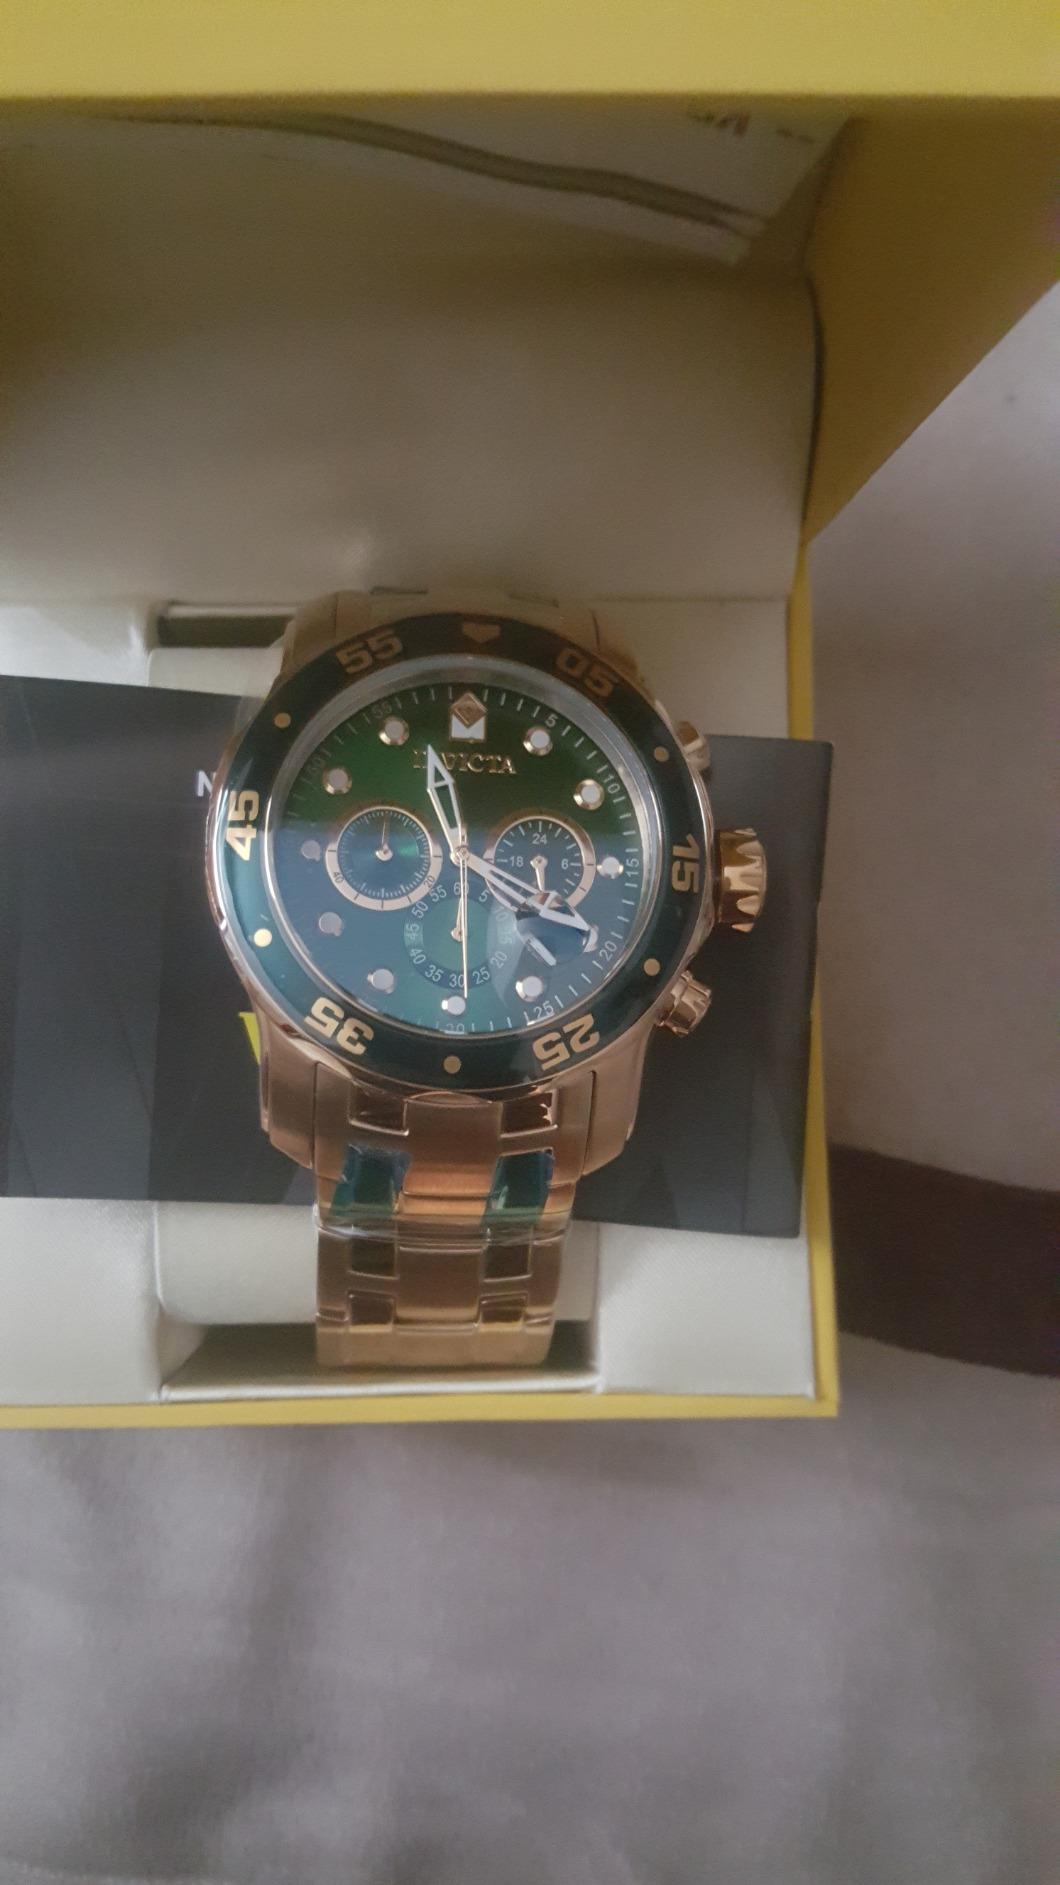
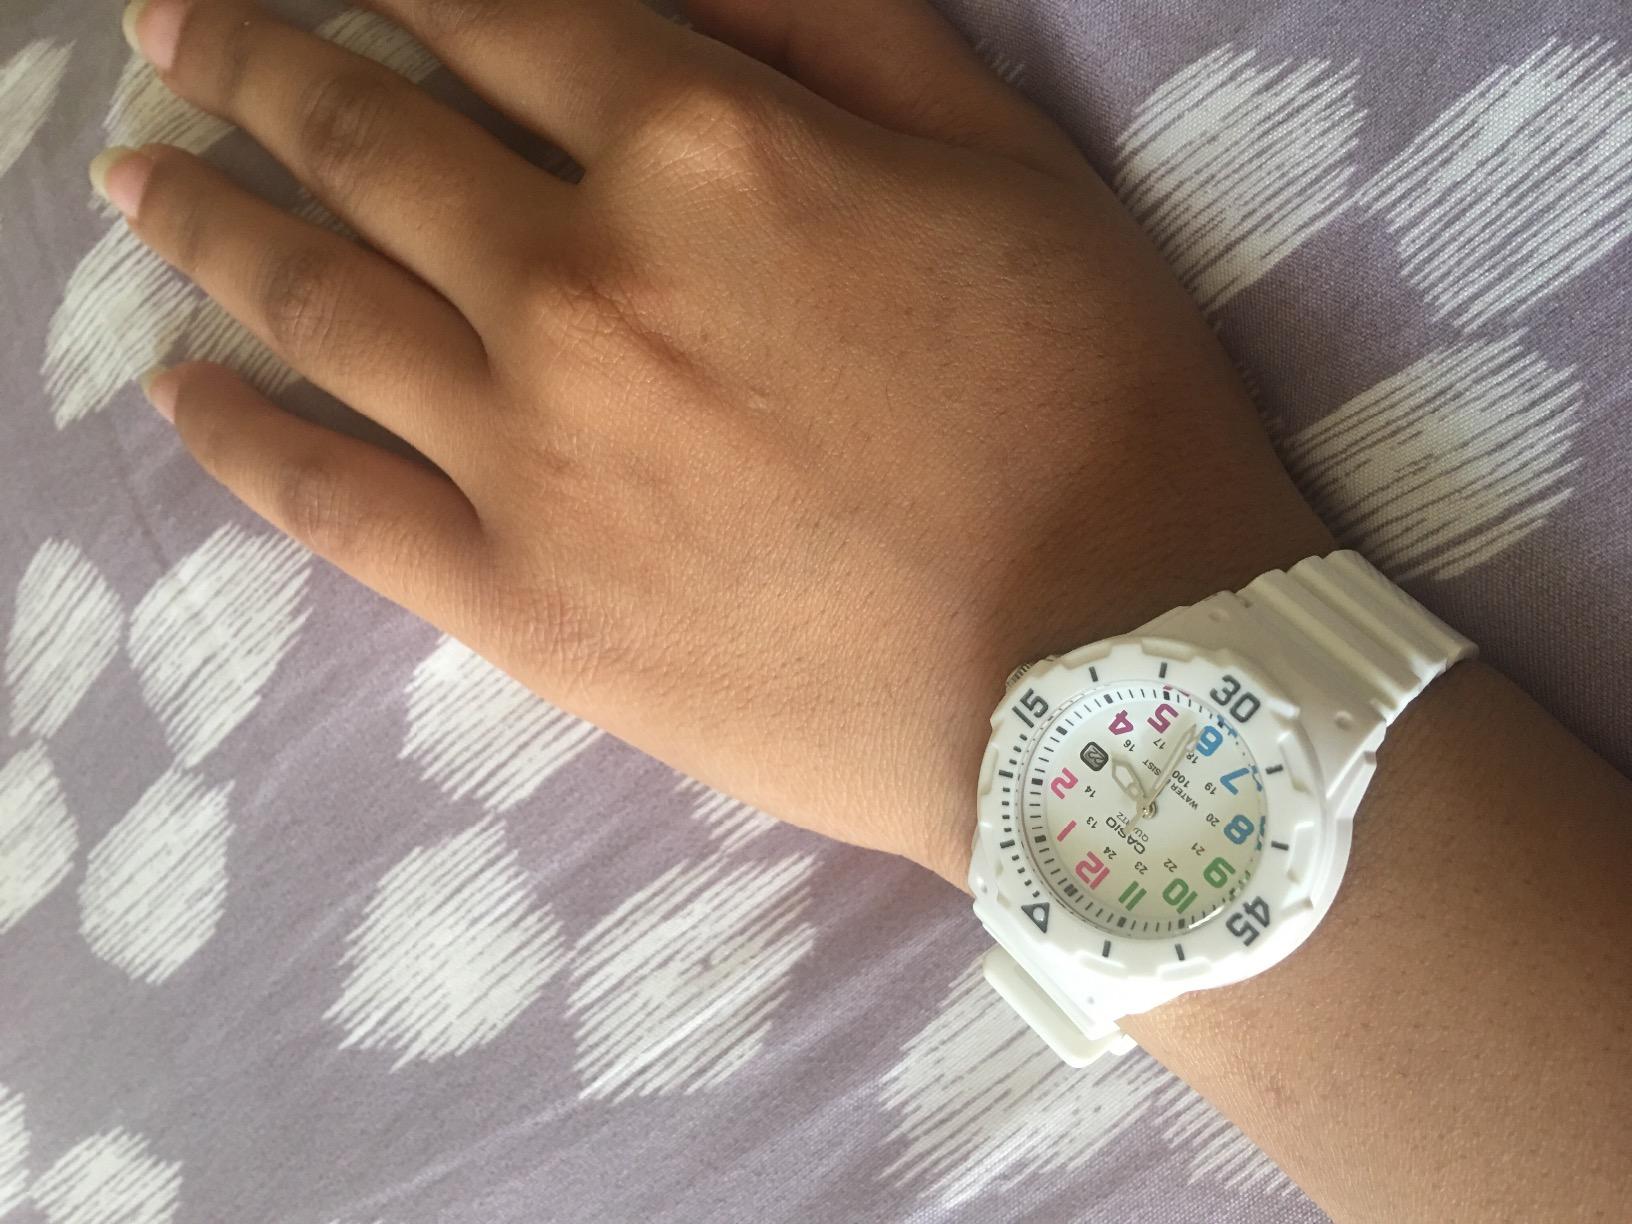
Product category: accessories_watch
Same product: no